Rama I

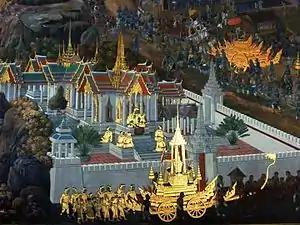
Mural of the Ramakien Epic, written by the King, the Thai version of the Ramayana, on the walls of the Temple of the Emerald Buddha, Grand Palace, Bangkok

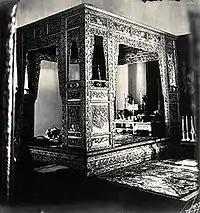
Canopy bed belonging to King Rama I inside the Chakkraphat Phiman Throne Hall inside the Grand Palace. All subsequent monarchs are required to sleep at least one night here

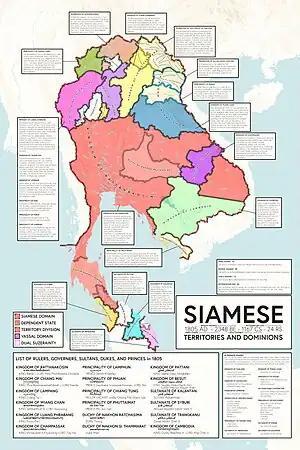
The extent of Siam's sphere of influence in the early 19th century.

In 1781, he went on the campaigns against Cambodia, only to return prematurely due to the instability of Thonburi. The rebellion of Phraya Sun had broken out and the rebels deposed King Taksin. Some sources report that Taksin was consigned to a monastery. After arriving in Thonburi in 1782, Chao Phraya defeated the Phraya Sun with his forces. Later sources widely reported that the general eventually executed the ousted Taksin, contradicting to some earlier sources. He then seized power and made himself King, establishing the Chakri dynasty, which continues to rule Thailand to this day.